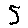
Label: 5